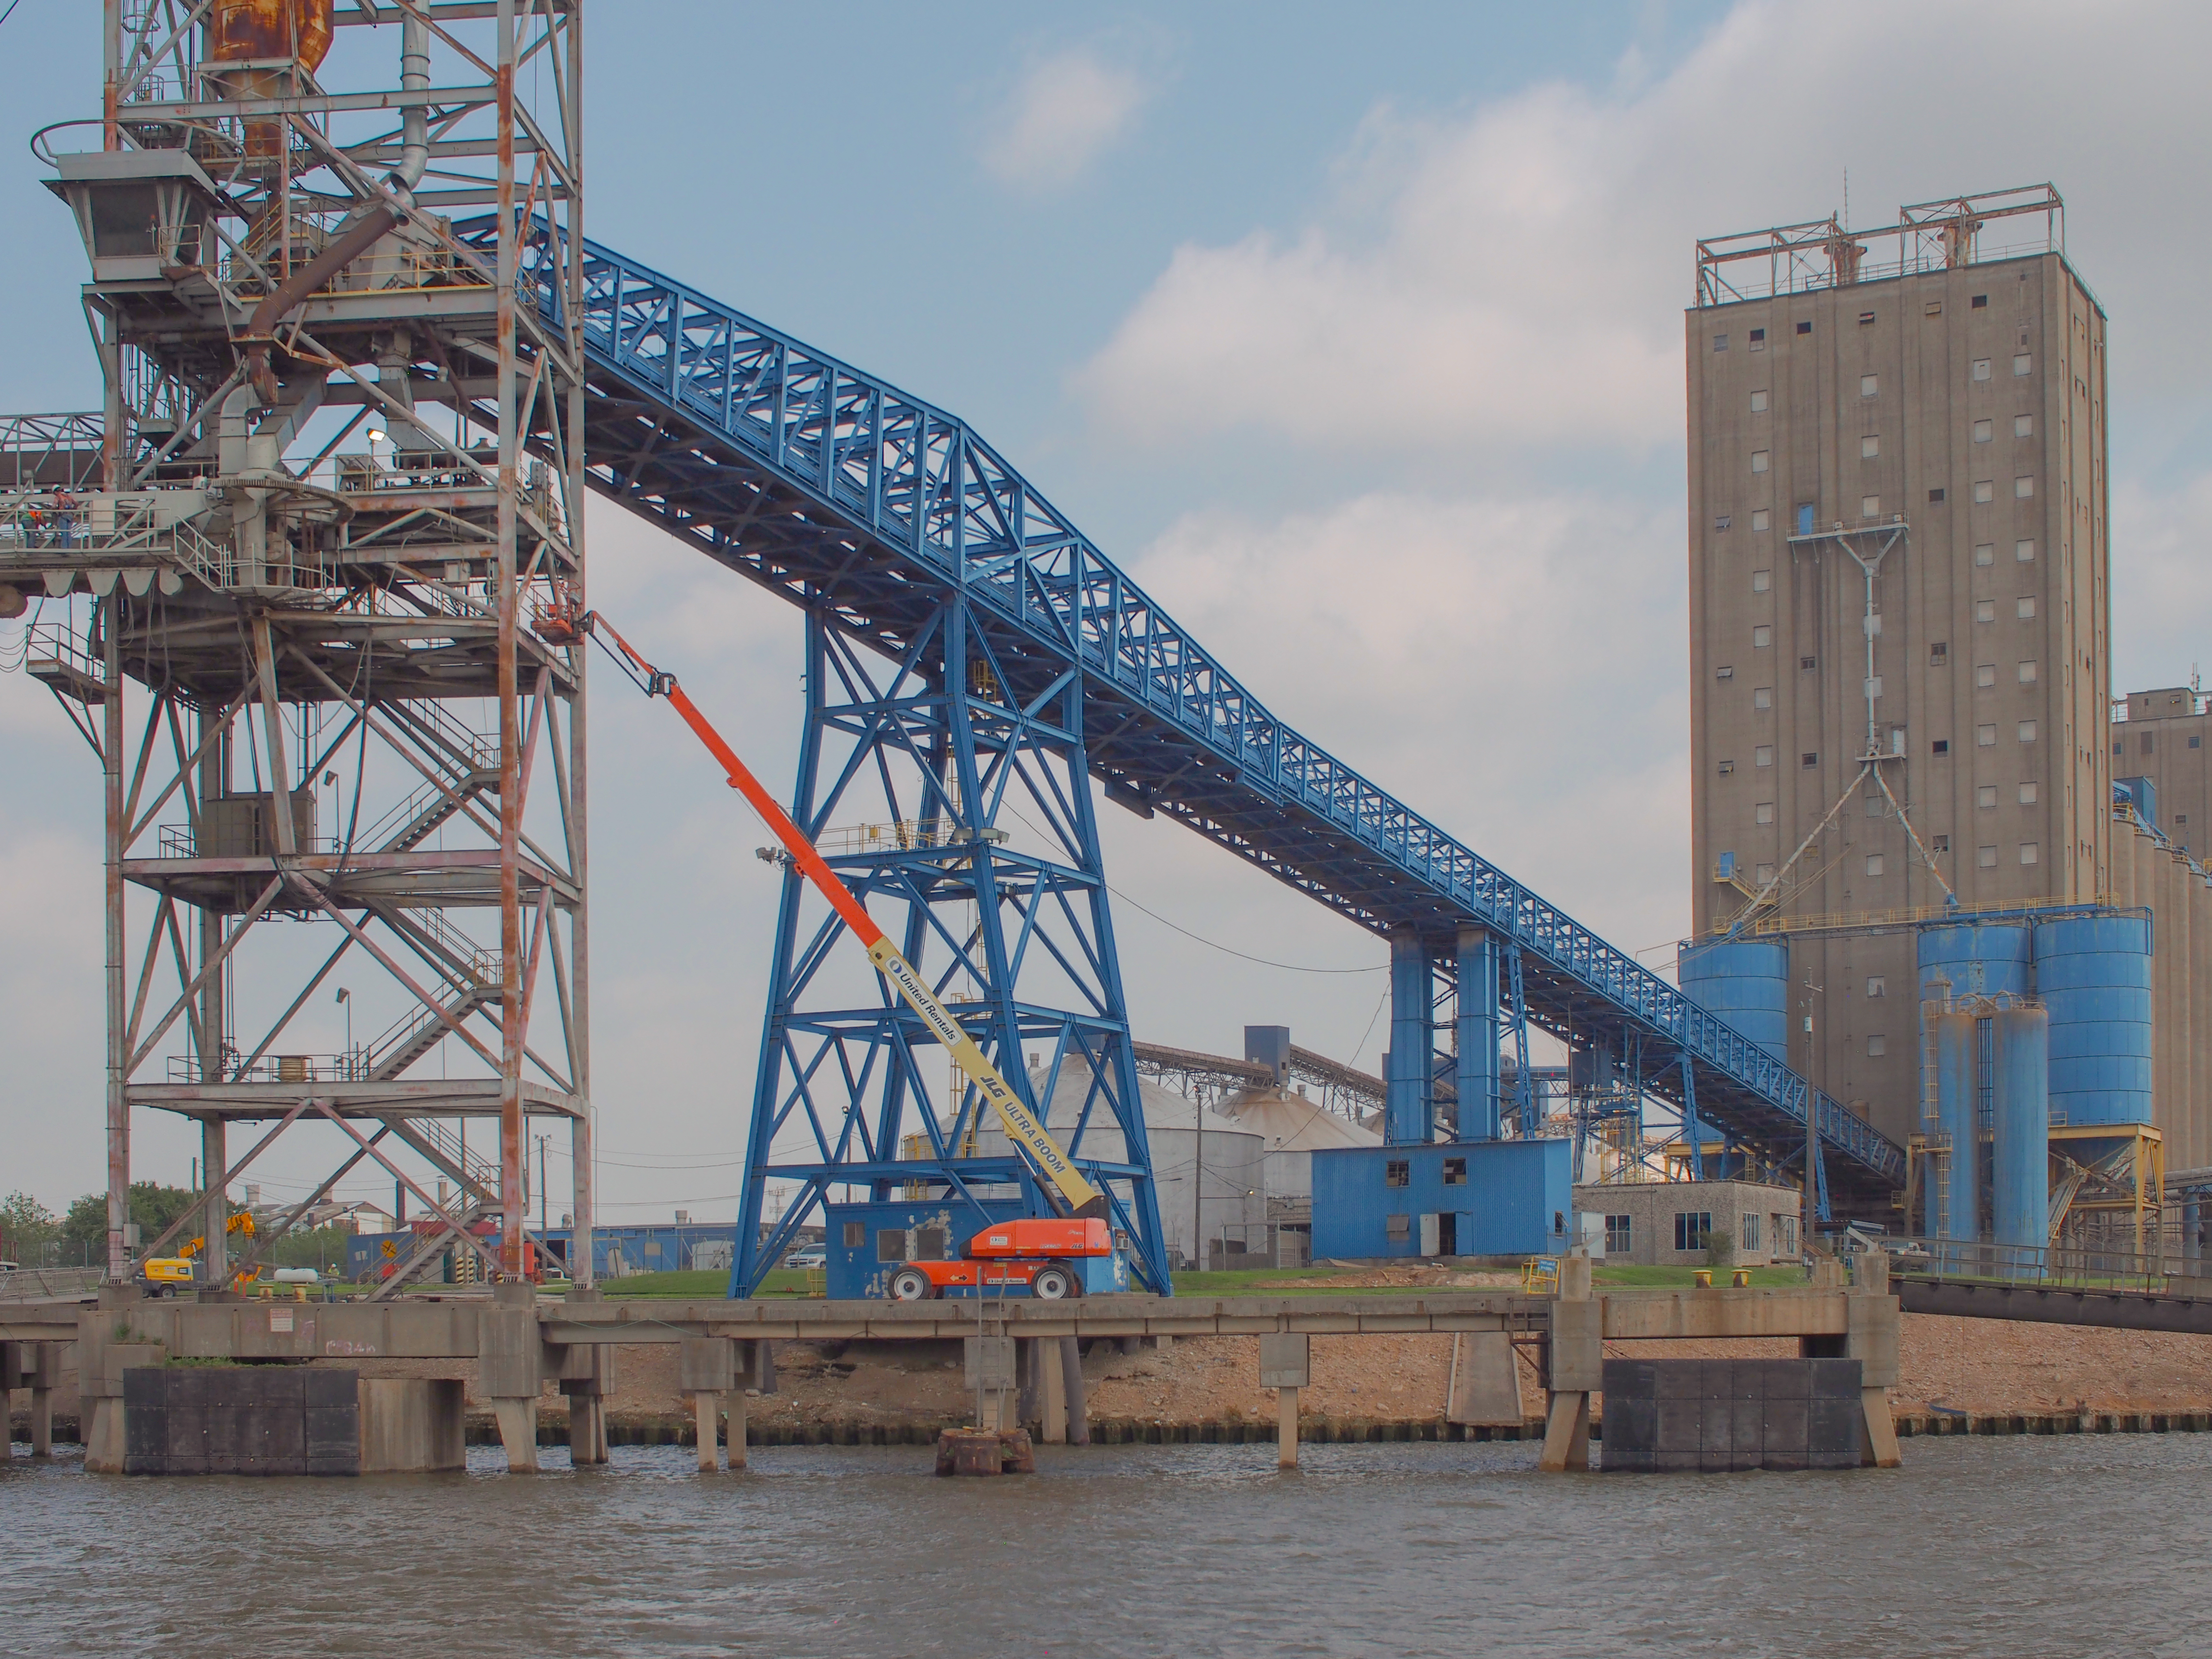
boats, water, sky, cloud, building, girder bridge, engineering, lake, truss bridge, bridge, nonbuilding structure, city, vehicle, cantilever bridge, metal, tower block, crane, steel, suspension bridge, channel, machine, fixed link, box girder bridge, industry, beam bridge